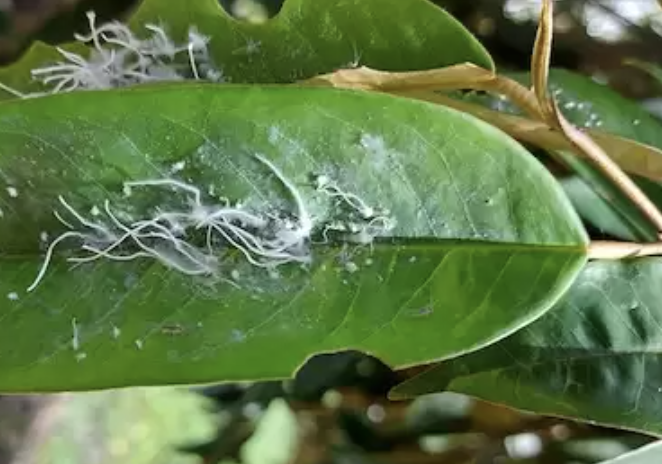
Label: mealybug_infestation